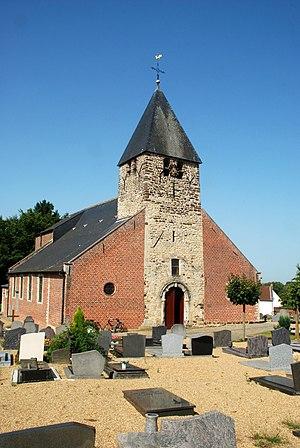
Belgique - Brabant flamand - Église Sainte-Anne d'Oud-Heverlee
L'église Sainte-Anne est une église de style roman et classique située sur le territoire de la commune belge d'Oud-Heverlee, dans la province du Brabant flamand.
Oud-Heverlee est une commune néerlandophone de Belgique située en Région flamande dans la province du Brabant flamand.
Cette page regroupe l'ensemble des monuments classés de la ville belge d'Oud-Heverlee.